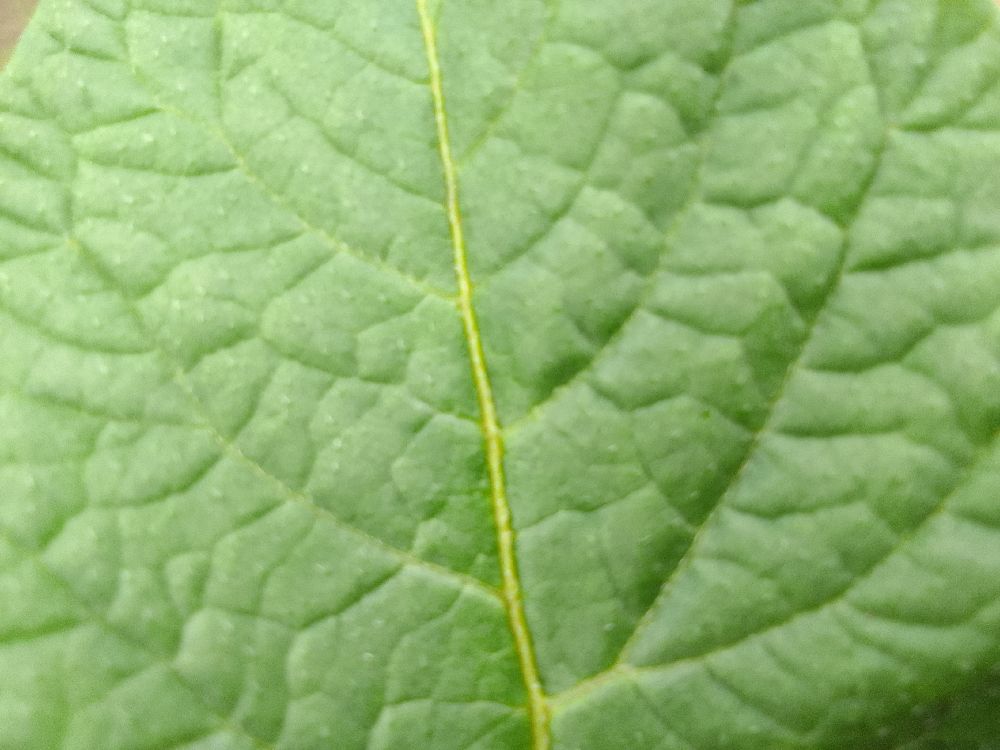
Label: Healthy